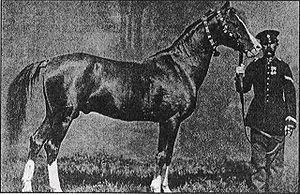
Le Karabakh ou Karabakhskaya en russe est une race chevaline de selle et de course originaire du Karabagh. Elle constitue la première et unique race chevaline reconnue par l'UNESCO comme patrimoine culturel de l'humanité.